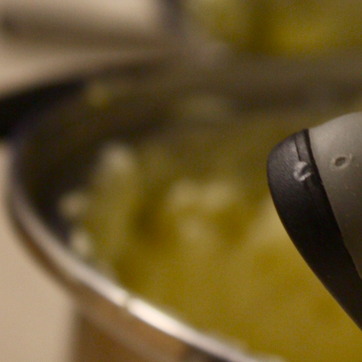
Material: food